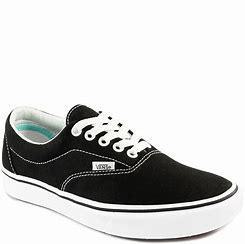
Brand: Vans
Model: Comfycush Era